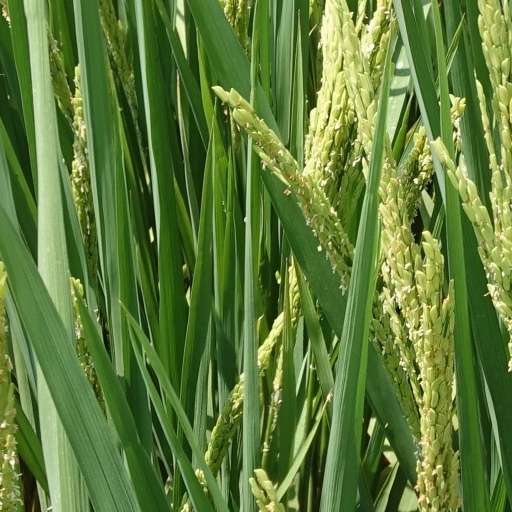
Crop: rice